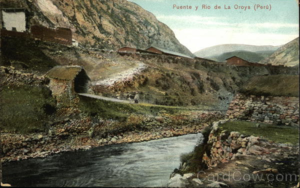
Le Temple du Soleil est le quatorzième album de la série de bande dessinée Les Aventures de Tintin, créée par le dessinateur belge Hergé. L'histoire constitue la seconde partie d'un diptyque qui débute avec Les Sept Boules de cristal.